Manganese(II) sulfate

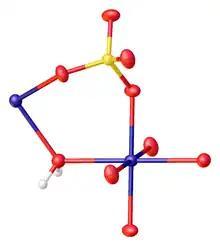
Coordination sphere for Mn and S in the monohydrate. The O coordination sphere is provided by four separate sulfate groups and a pair of mutually trans bridging aquo ligands.

Like many metal sulfates, manganese sulfate forms a variety of hydrates: monohydrate, tetrahydrate, pentahydrate, and heptahydrate. All of these salts dissolve in water to give faintly pink solutions of the aquo complex [Mn(HO)]. The structure of MnSO·HO has been determined by X-ray crystallography (see figure). The tetrahydrate also features Mn(II) in an O coordination sphere provided by bridging two sulfate anions and four aquo ligands.